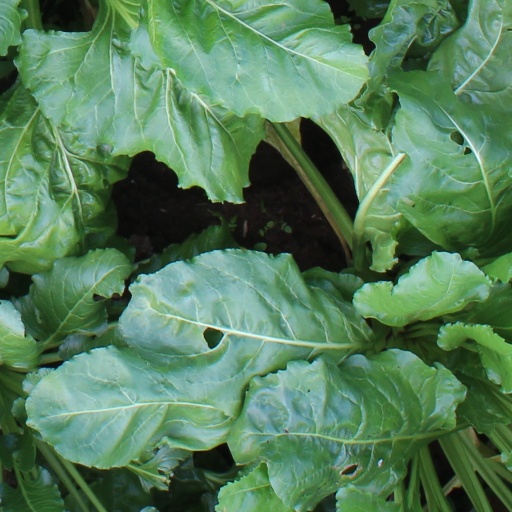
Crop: sugar beet